Philippine Basketball Association

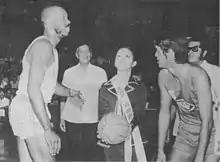
Ms. PBA, Mia Montemayor tosses the ceremonial ball between Mariwasa's Cisco Oliver and Concepcion's Ramon Lucindo during the opening ceremonies of the Philippine Basketball Association on April 9, 1975. Looking on are PBA commissioner Leo Prieto and PBA president Emerson Coseteng.

The Philippine Basketball Association was founded when nine teams left the now-defunct Manila Industrial and Commercial Athletic Association (MICAA), which was tightly controlled by the Basketball Association of the Philippines (BAP), the FIBA-recognized national association at the time. With the BAP controlling the MICAA, the league was "de jure" amateur, as players were only paid allowances. This is much like what was done in other countries to circumvent the amateur requirement and to play in FIBA-sanctioned tournaments such as the Olympics. MICAA team owners were not pleased with how BAP (then led by Gonzalo "Lito" Puyat) were taking away their players to join the national team without consulting them first. On January 23, 1975, Mariwasa-Noritake Porcelainmakers' team owner, Emerson Coseteng, together with Carrier Weathermakers, Toyota Comets, Seven-Up Uncolas and Presto Ice Cream announced the formation of the PBA. The Crispa Redmanizers, Royal Tru-Orange, Tanduay Distillery, and the U/Tex Weavers later joined the upcoming professional league. Leopoldo Prieto, the coach for the Philippines at the 1956 Melbourne Olympics, was appointed as the first commissioner and Coseteng was chosen as the first president of the league's Board of Governors. The first game of the league was held at the Araneta Coliseum on April 9, 1975, featuring Mariwasa-Noritake and Concepcion Carrier with Miss PBA Mia Montemayor conducting the ceremonial ball toss.